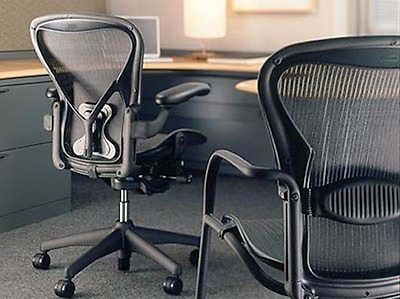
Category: chair